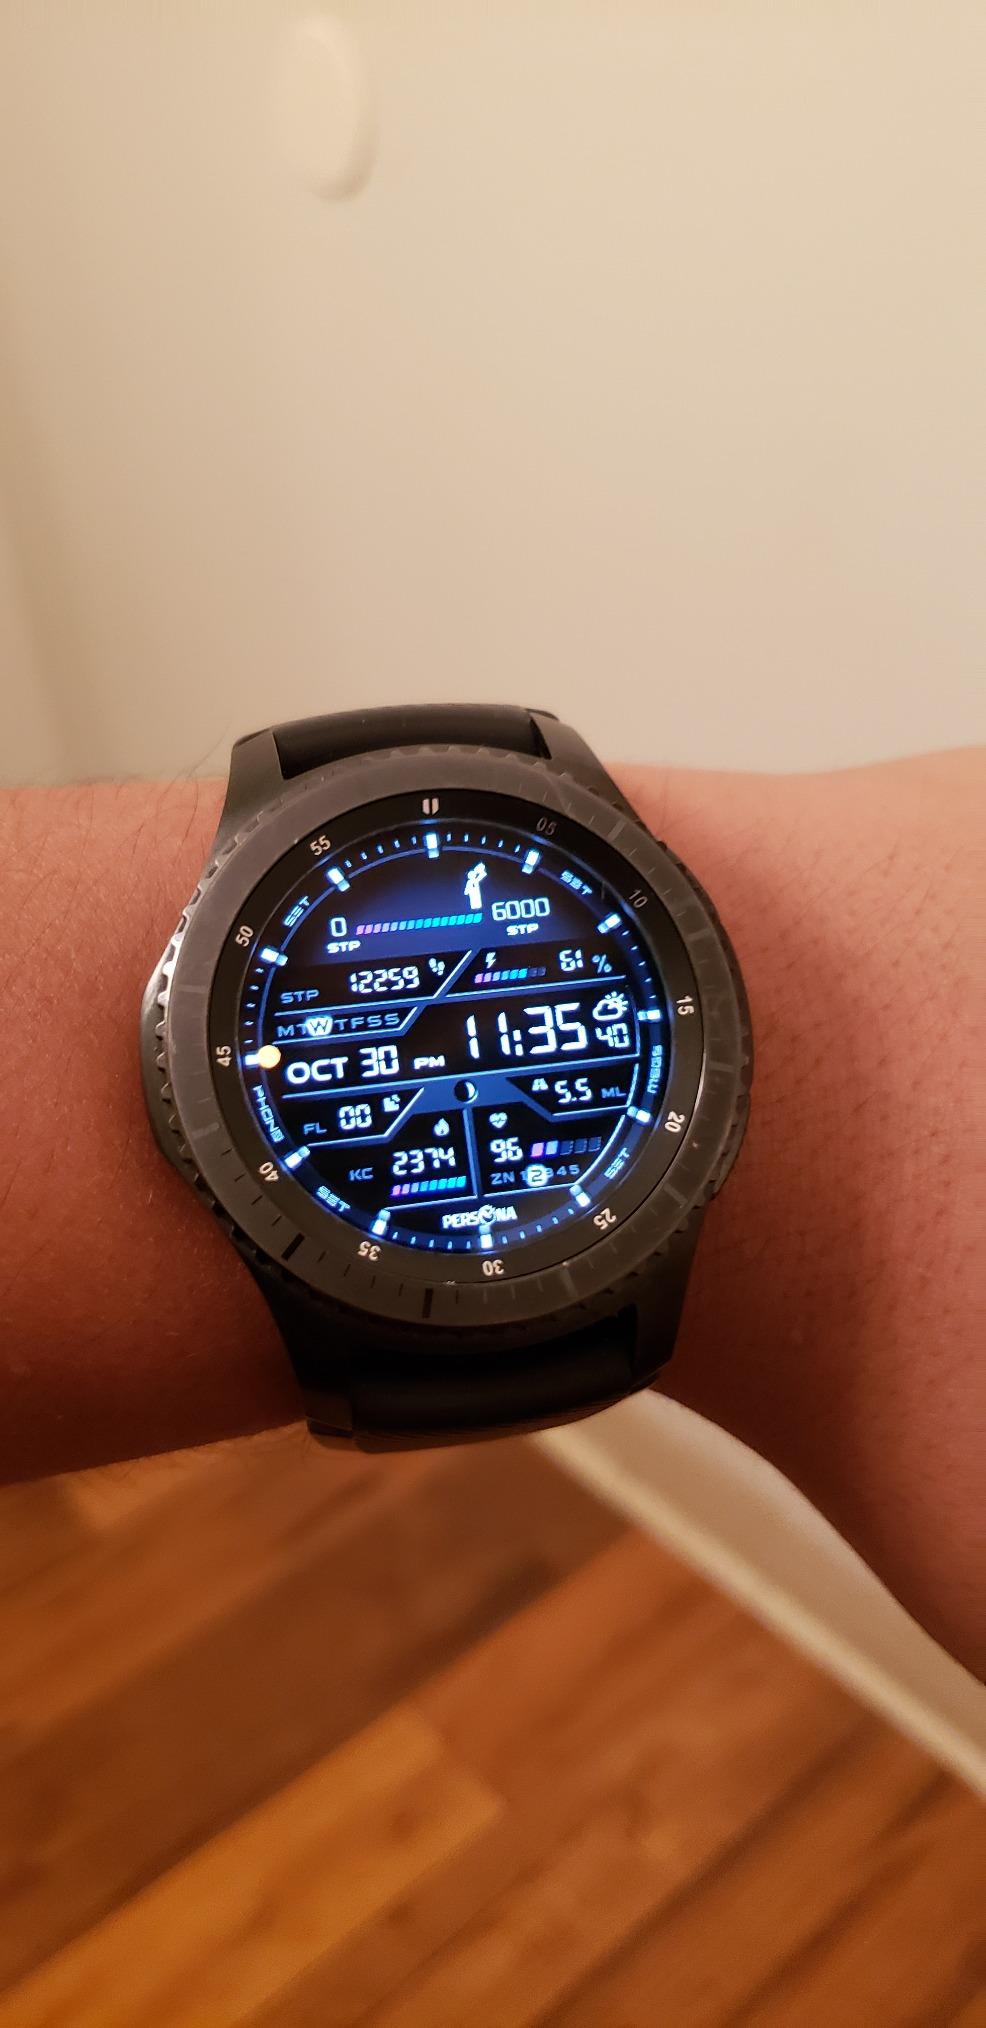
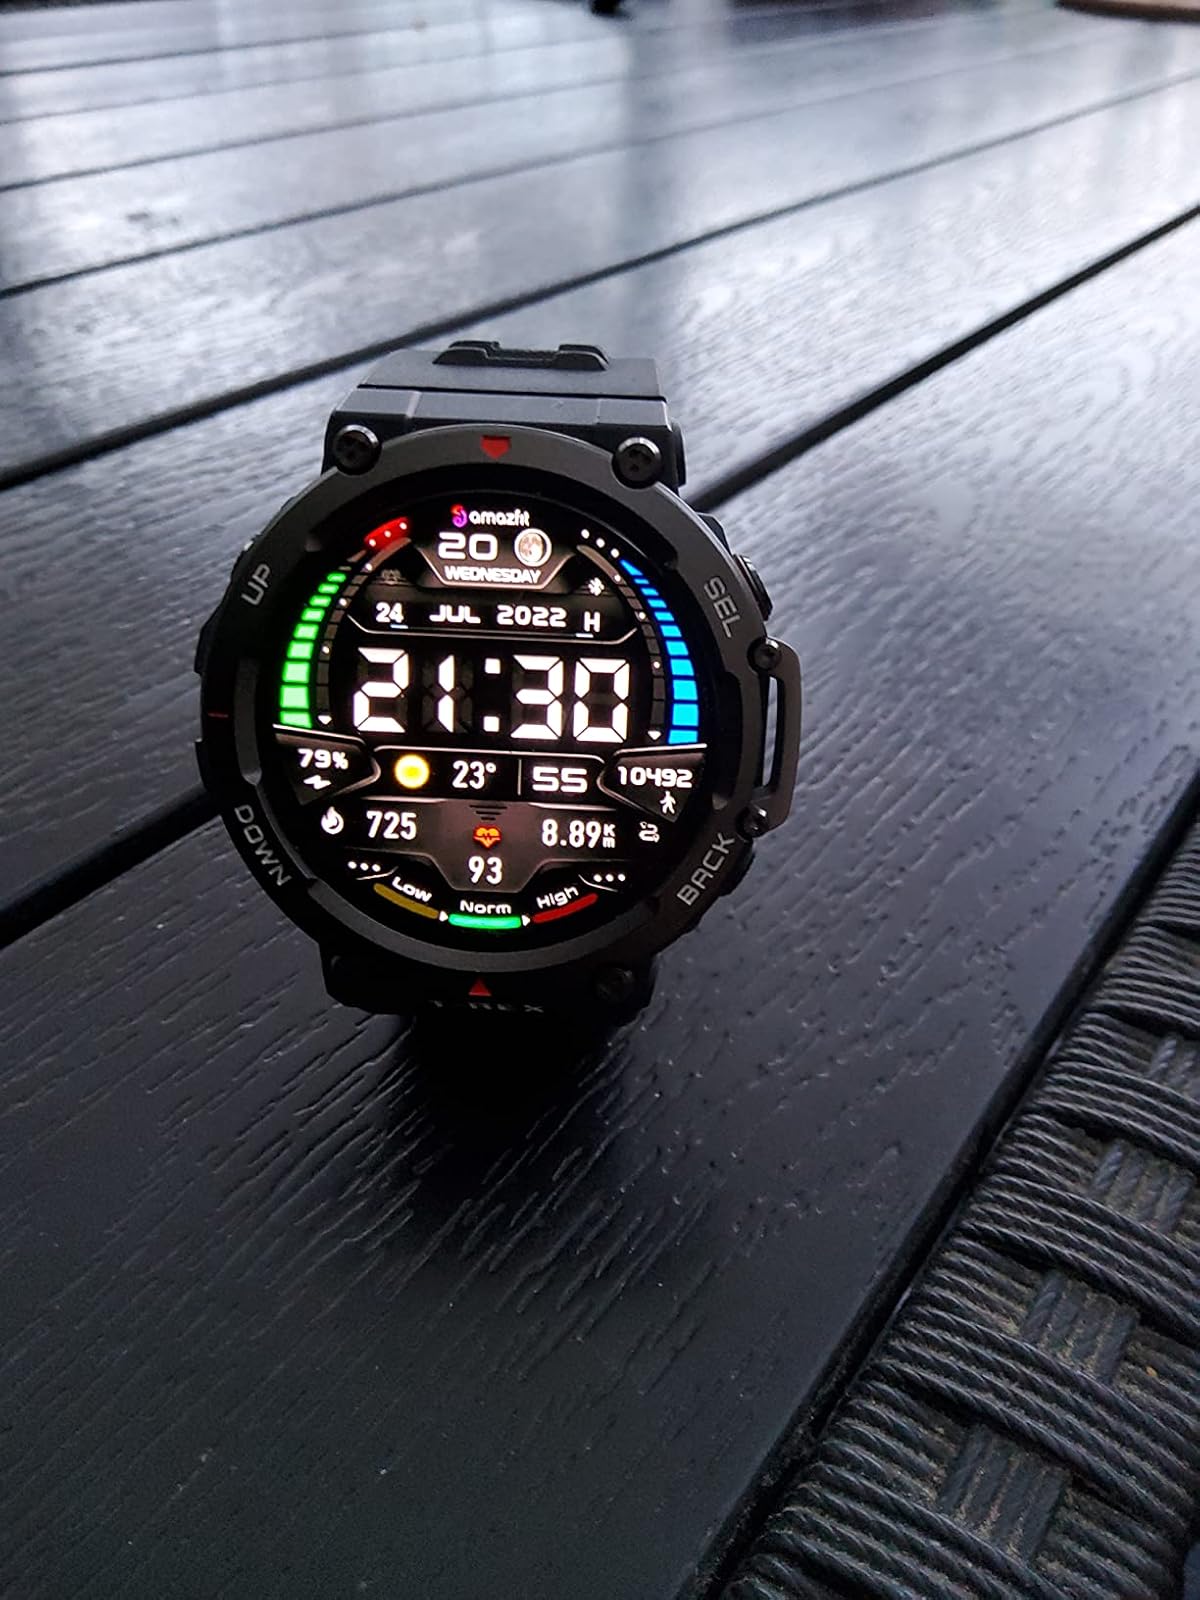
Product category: smartwatch
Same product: no